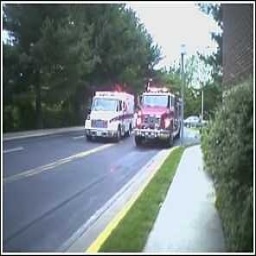
Label: ambulance